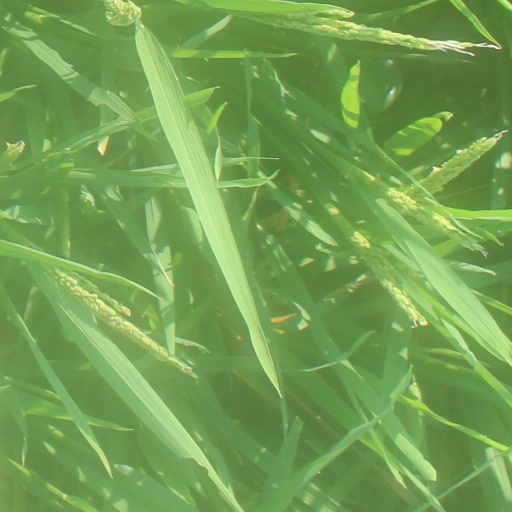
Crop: rice